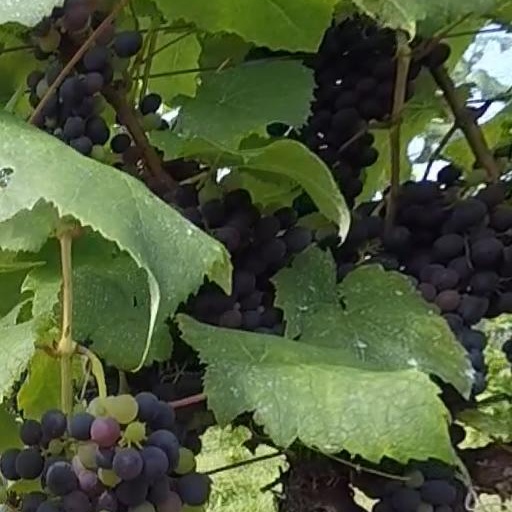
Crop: grape